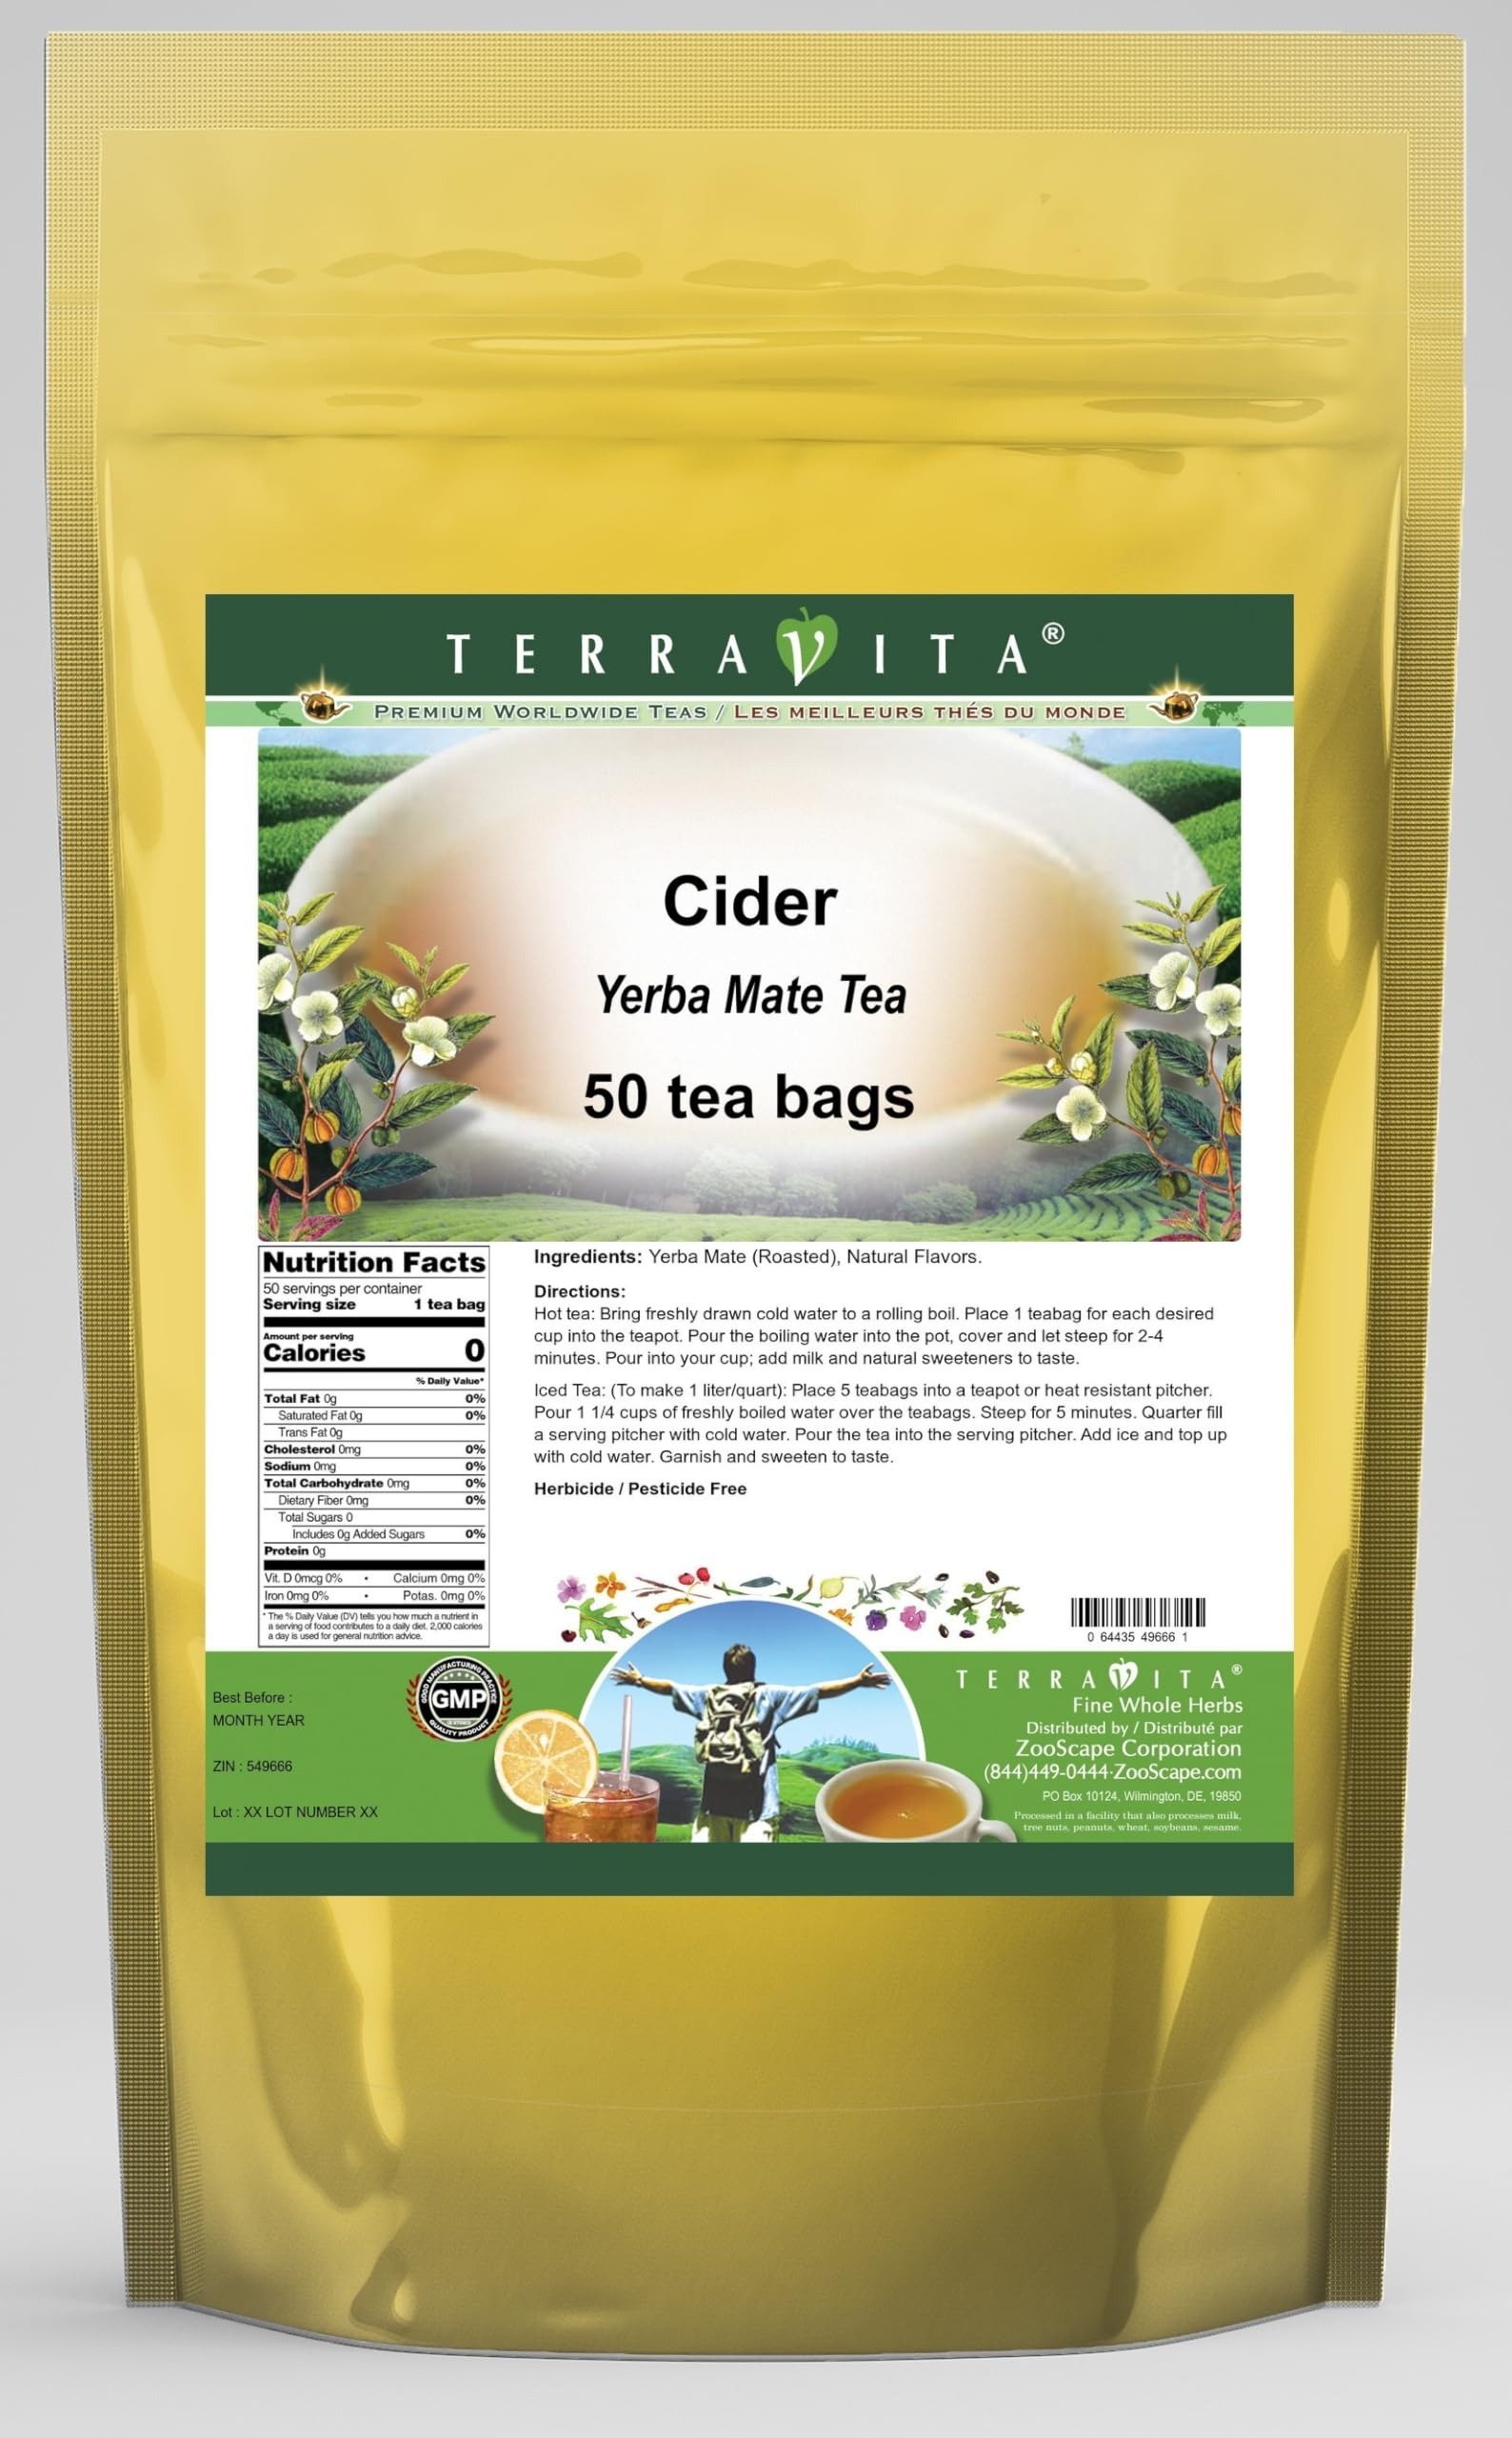
Item Name: Cider Yerba Mate Tea (50 tea bags, ZIN: 549666) - 2 Pack
Bullet Point 1: Our Cider Yerba Mate tea is a scrumptuous all-natural flavored Yerba Mate coffee substitute that will refresh you with its terrific taste! You will enjoy the earthy and acidity-free Cider aroma and flavor again and again! - Ingredients: Yerba Mate and Natural Cider Flavor.
Bullet Point 2: No fillers.
Bullet Point 3: Manufacturer: TerraVita
Bullet Point 4: Size: 50 tea bags
Bullet Point 5: Yerba Mate Tea Bags - Packed in a convenient upright pouch!
Product Description: Our Cider Yerba Mate tea is a scrumptuous all-natural flavored Yerba Mate coffee substitute that will refresh you with its terrific taste! You will enjoy the earthy and acidity-free Cider aroma and flavor again and again! - Ingredients: Yerba Mate and Natural Cider Flavor. - Hot tea brewing method: Bring freshly drawn cold water to a rolling boil. Place 1 teabag for each desired cup into the teapot. Pour the boiling water into the pot, cover and let steep for 2-4 minutes. Pour into your cup; add milk and natural sweeteners to taste. - Iced tea brewing method: (To make 1 liter/quart): Place 5 teabags into a teapot or heat resistant pitcher. Pour 1 1/4 cups of freshly boiled water over the teabags. Steep for 5 minutes. Quarter fill a serving pitcher with cold water. Pour the tea into the serving pitcher. Add ice and top up with cold water. Garnish and sweeten to taste. - TerraVita is an exclusive line of premium-quality, natural source products that use only the finest, purest and most potent ingredients found around the world. TerraVita is hallmarked by the highest possible standards of purity, potency, stability and freshness. All of our products are prepared with the highest elements of quality control, from raw materials through the entire manufacturing process, up to and including the moment that the bottles or bags are sealed for freshness and shipped out to you. Our highest possible standards are certified by independent laboratories and backed by our personal guarantee. - TerraVita exists to meet and ensure your family's health and wellness without the harmful effects of chemicals and health products. We strive to make all of our products affordable and reliable and are constantly searching the market to maintain our affordability and to look for new ways to serve
Value: 100.0
Unit: Count

Price: 64.31